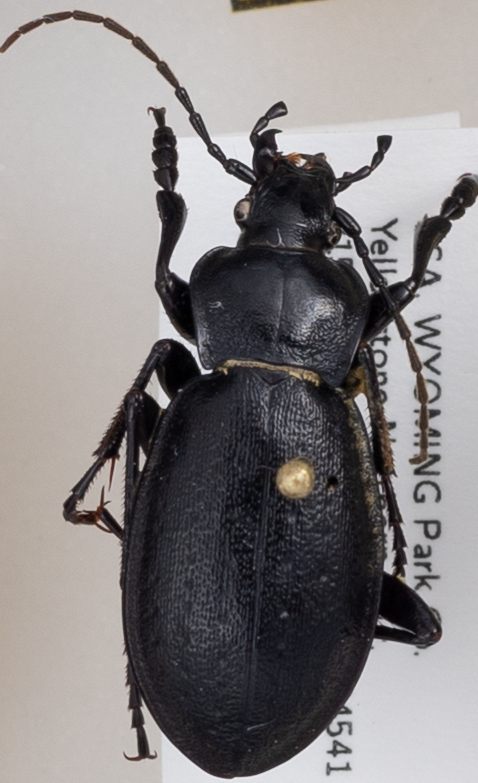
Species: Carabus taedatus
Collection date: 2019-08-21
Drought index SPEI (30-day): -0.072
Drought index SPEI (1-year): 0.498
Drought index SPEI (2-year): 1.058